Ton Koot

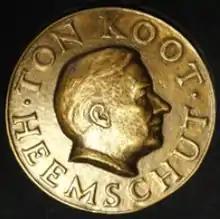
The Ton Kootpenning

Ton Koot (1907–1986) was secretary of the Amsterdam Rijksmuseum. He was vice-president of the Amsterdam Tourist Office and a prolific author. The Ton Kootpenning has been awarded since 1972 for services to the preservation of heritage and commitment to monument protection.